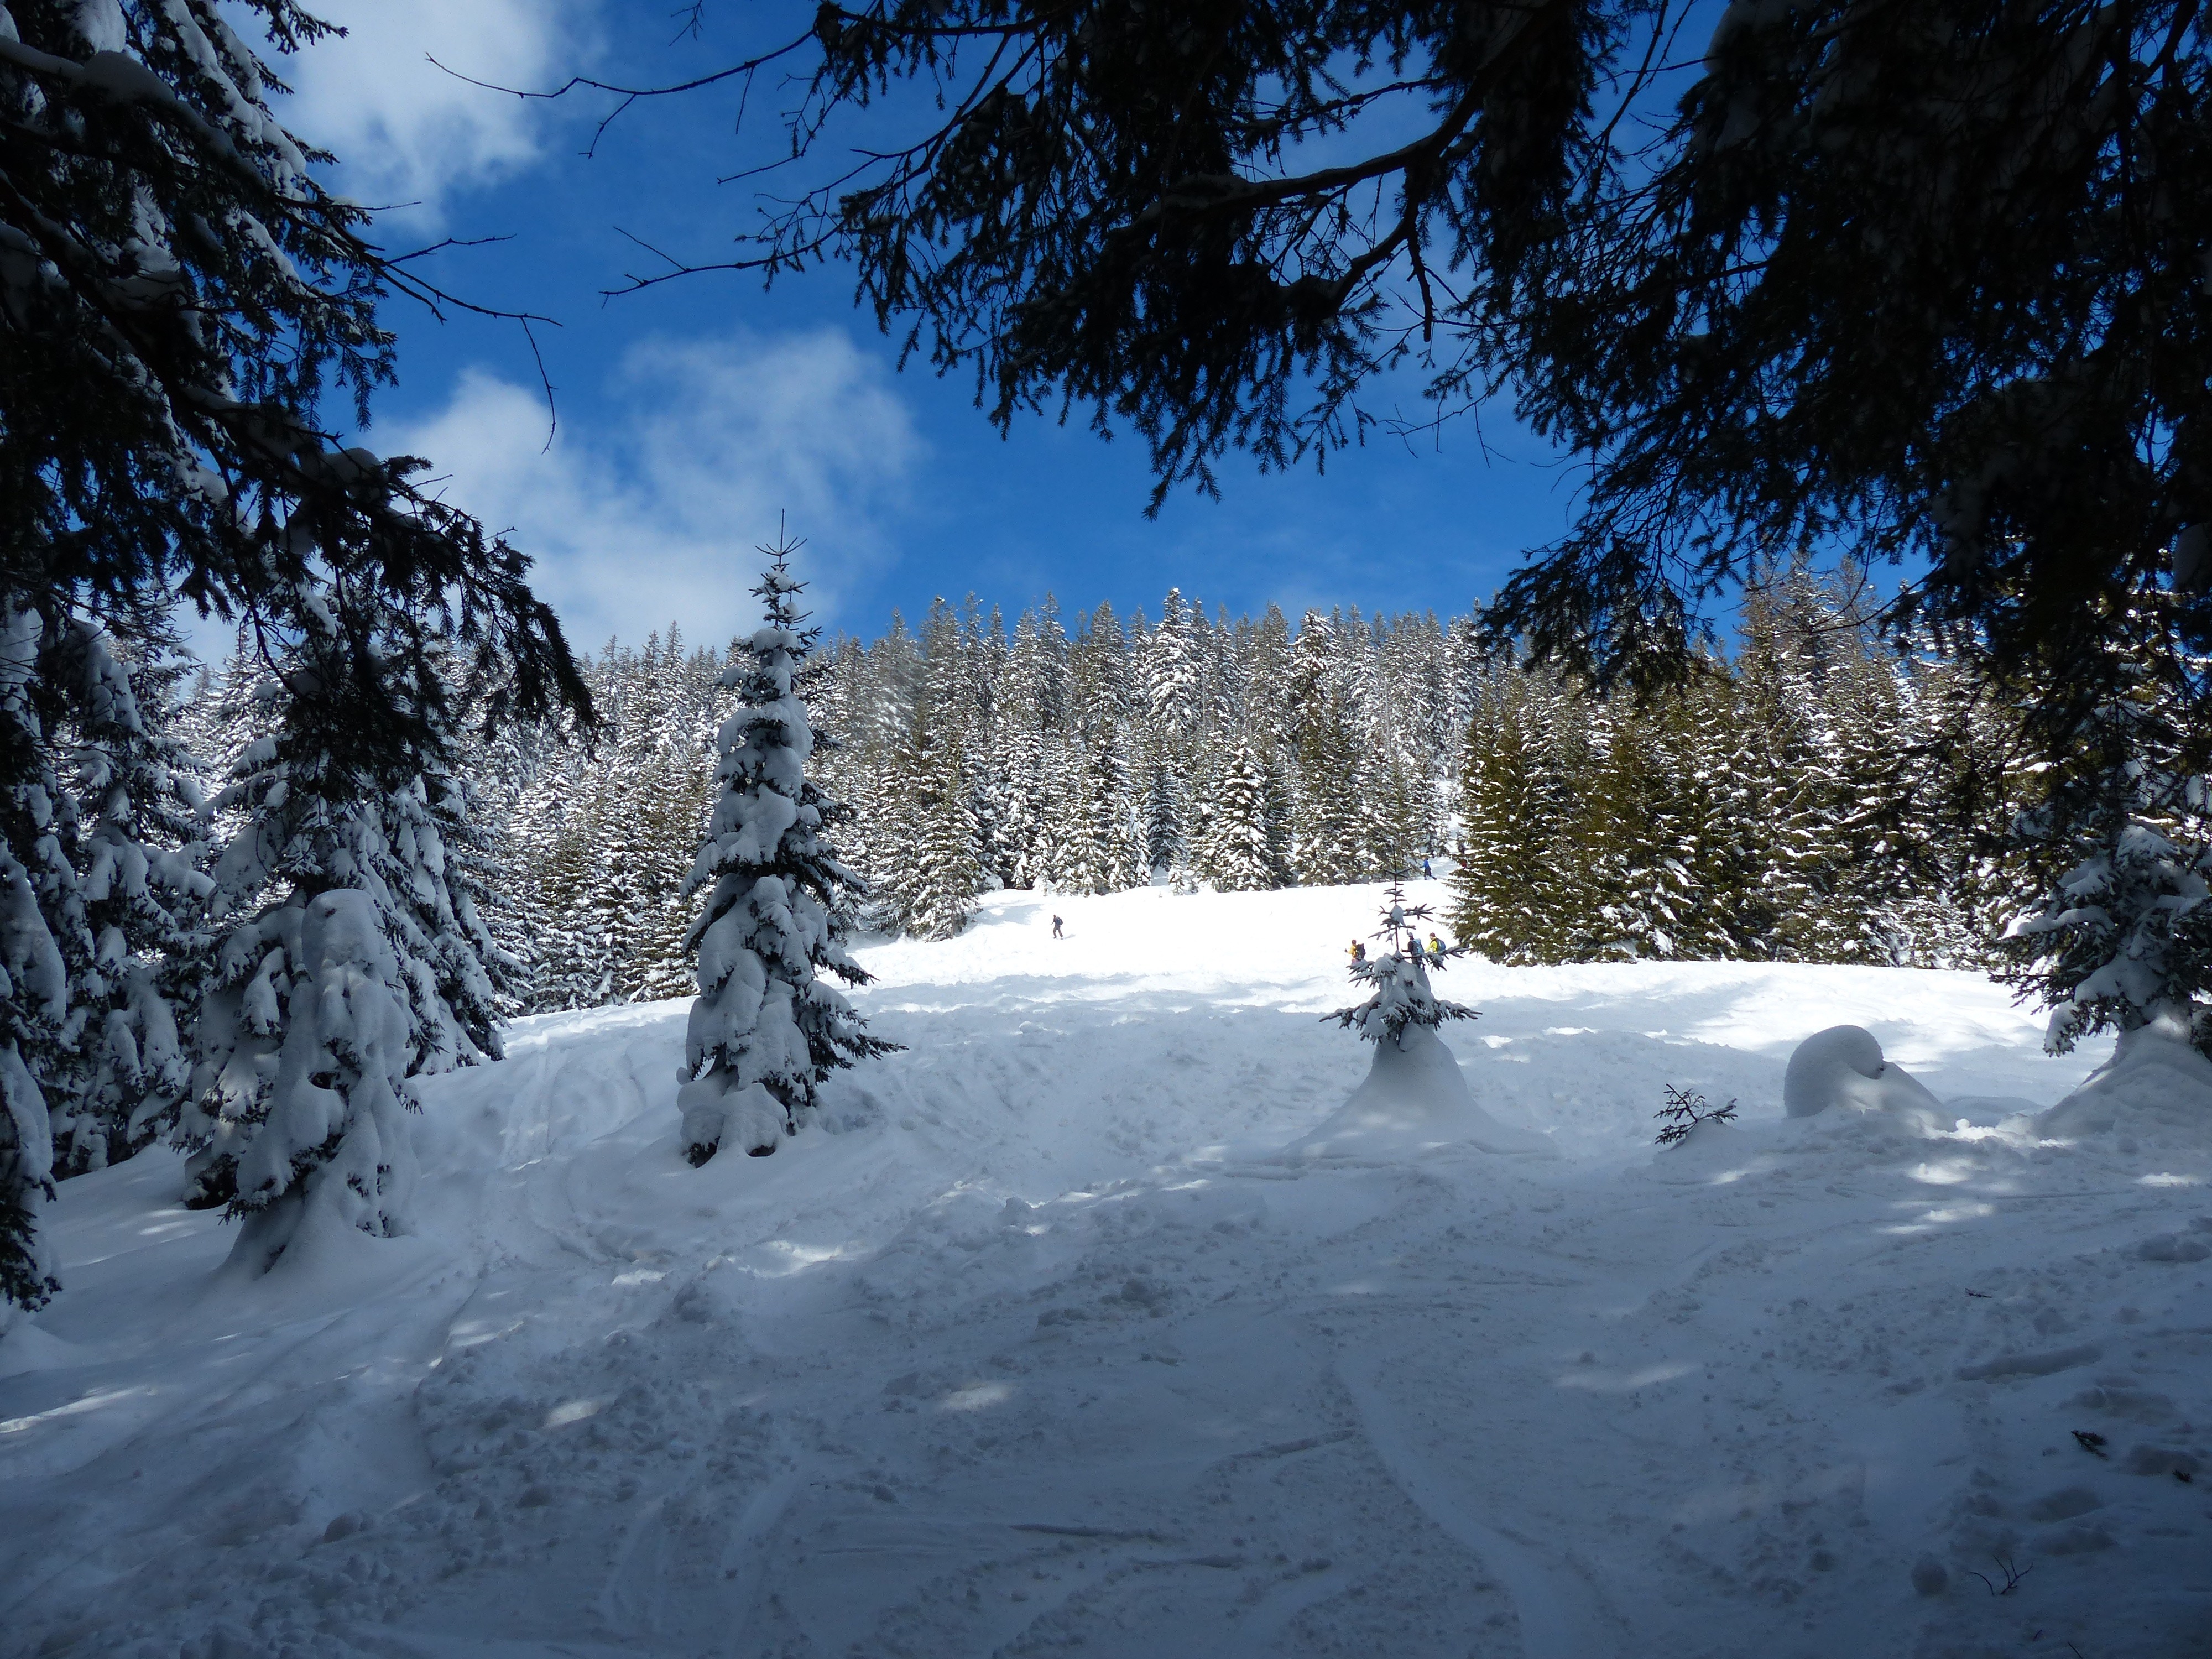
landscape, tree, forest, mountain, snow, cold, winter, sky, mountain range, ice, weather, snowy, snowshoe, fir, season, trees, footwear, winter dream, wintry, winter magic, firs, nice weather, winter forest, freezing, snow magic